Emil Sutor

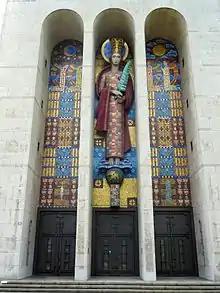
portal of the Frauenfriedenskirche, Bockenheim (Frankfurt am Main), circa 1927

Emil Sutor (June 19, 1888 – August 13, 1974) was a German sculptor. He was born in Offenburg and died in Karlsruhe. In 1936 he won a gold medal in the art competitions of the Olympic Games for his "Hürdenläufer" ("Hurdle runners").